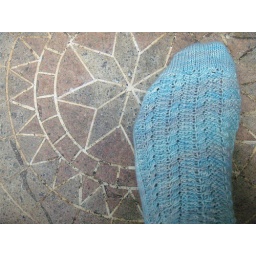
giotto by anna bell :: socks that rock blue moonstone